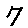
Label: 7